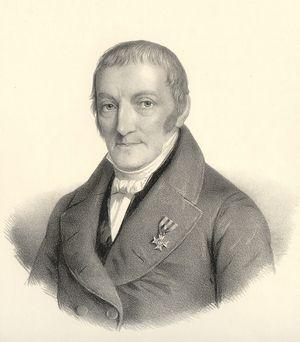
Karl Ludwig von Haller est un politicien et philosophe suisse.
La Confédération germanique est une confédération européenne ayant existé de 1815 à 1866. Elle est formée lors du congrès de Vienne, en remplacement de la confédération du Rhin sous protectorat de Napoléon Iᵉʳ. La Confédération germanique reprend en grande partie les limites du Saint-Empire romain germanique, incluant donc des populations non germanophones. Restent hors de la Confédération les territoires autrichiens relevant du royaume de Hongrie et les territoires prussiens à l'est du Brandebourg.